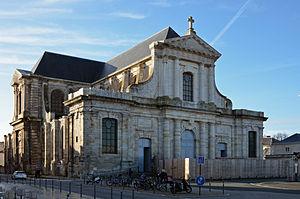
Cathédrale Saint-Louis de La Rochelle - Charente-Maritime.
La Rochelle est une ville du Sud-Ouest de la France, capitale historique de l'Aunis et préfecture du département de la Charente-Maritime, en région Nouvelle-Aquitaine.
Le diocèse de La Rochelle et Saintes est un diocèse de l'Église catholique de France. Le siège épiscopal est à La Rochelle.
La cathédrale Saint-Louis de La Rochelle est une cathédrale catholique romaine, située à La Rochelle en Charente-Maritime. Construite à partir de 1742 sur une initiative du cardinal de Fleury et de l'évêque, Augustin Roch de Menou de Charnizay, elle demeura inachevée faute de moyens financiers, mais fut tout de même ouverte au culte en 1784.